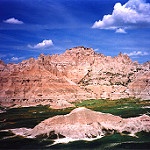
Label: mountain